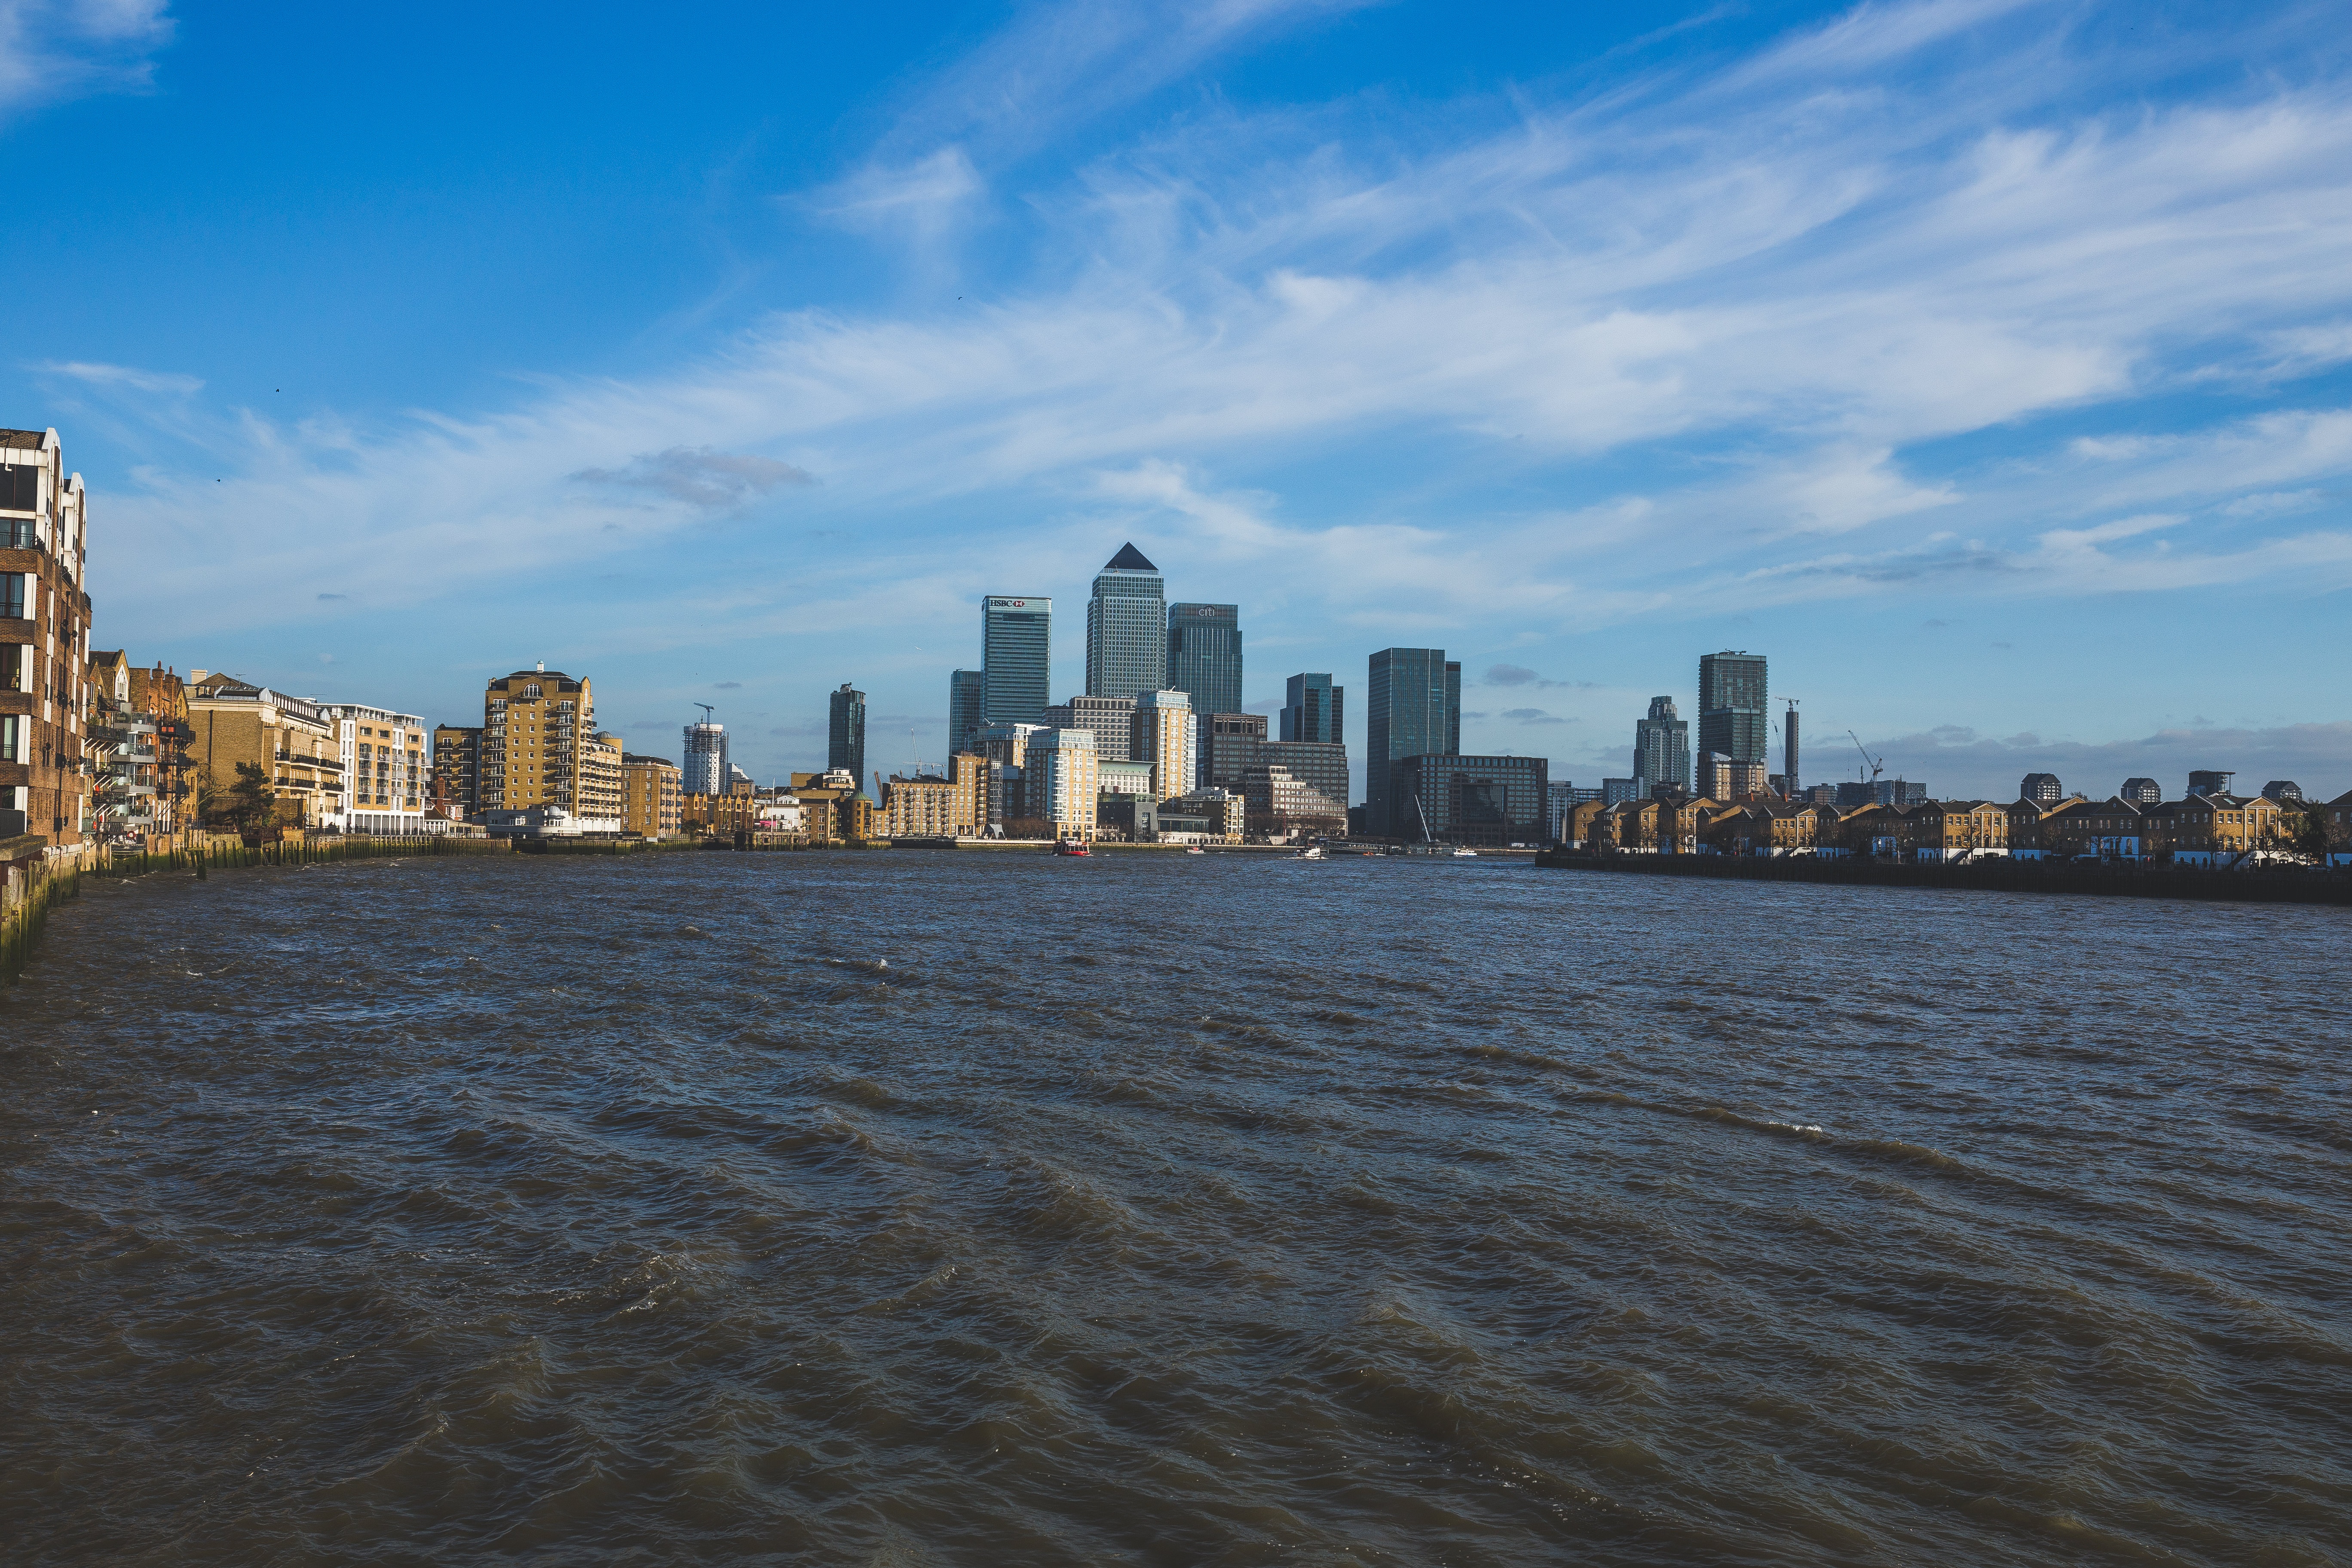
sea, coast, horizon, cloud, sky, sunset, skyline, morning, view, city, skyscraper, river, cityscape, panorama, downtown, dusk, evening, reflection, tower, bay, landmark, business, waterway, sky scraper, london, clouds, urban area, geographical feature, human settlement